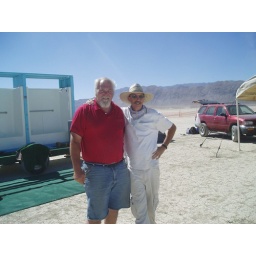
fun in black rock city, flying over black rock city